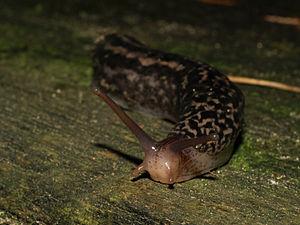
La Limace léopard est une grande espèce de limace appartenant à la famille des Limacidae.